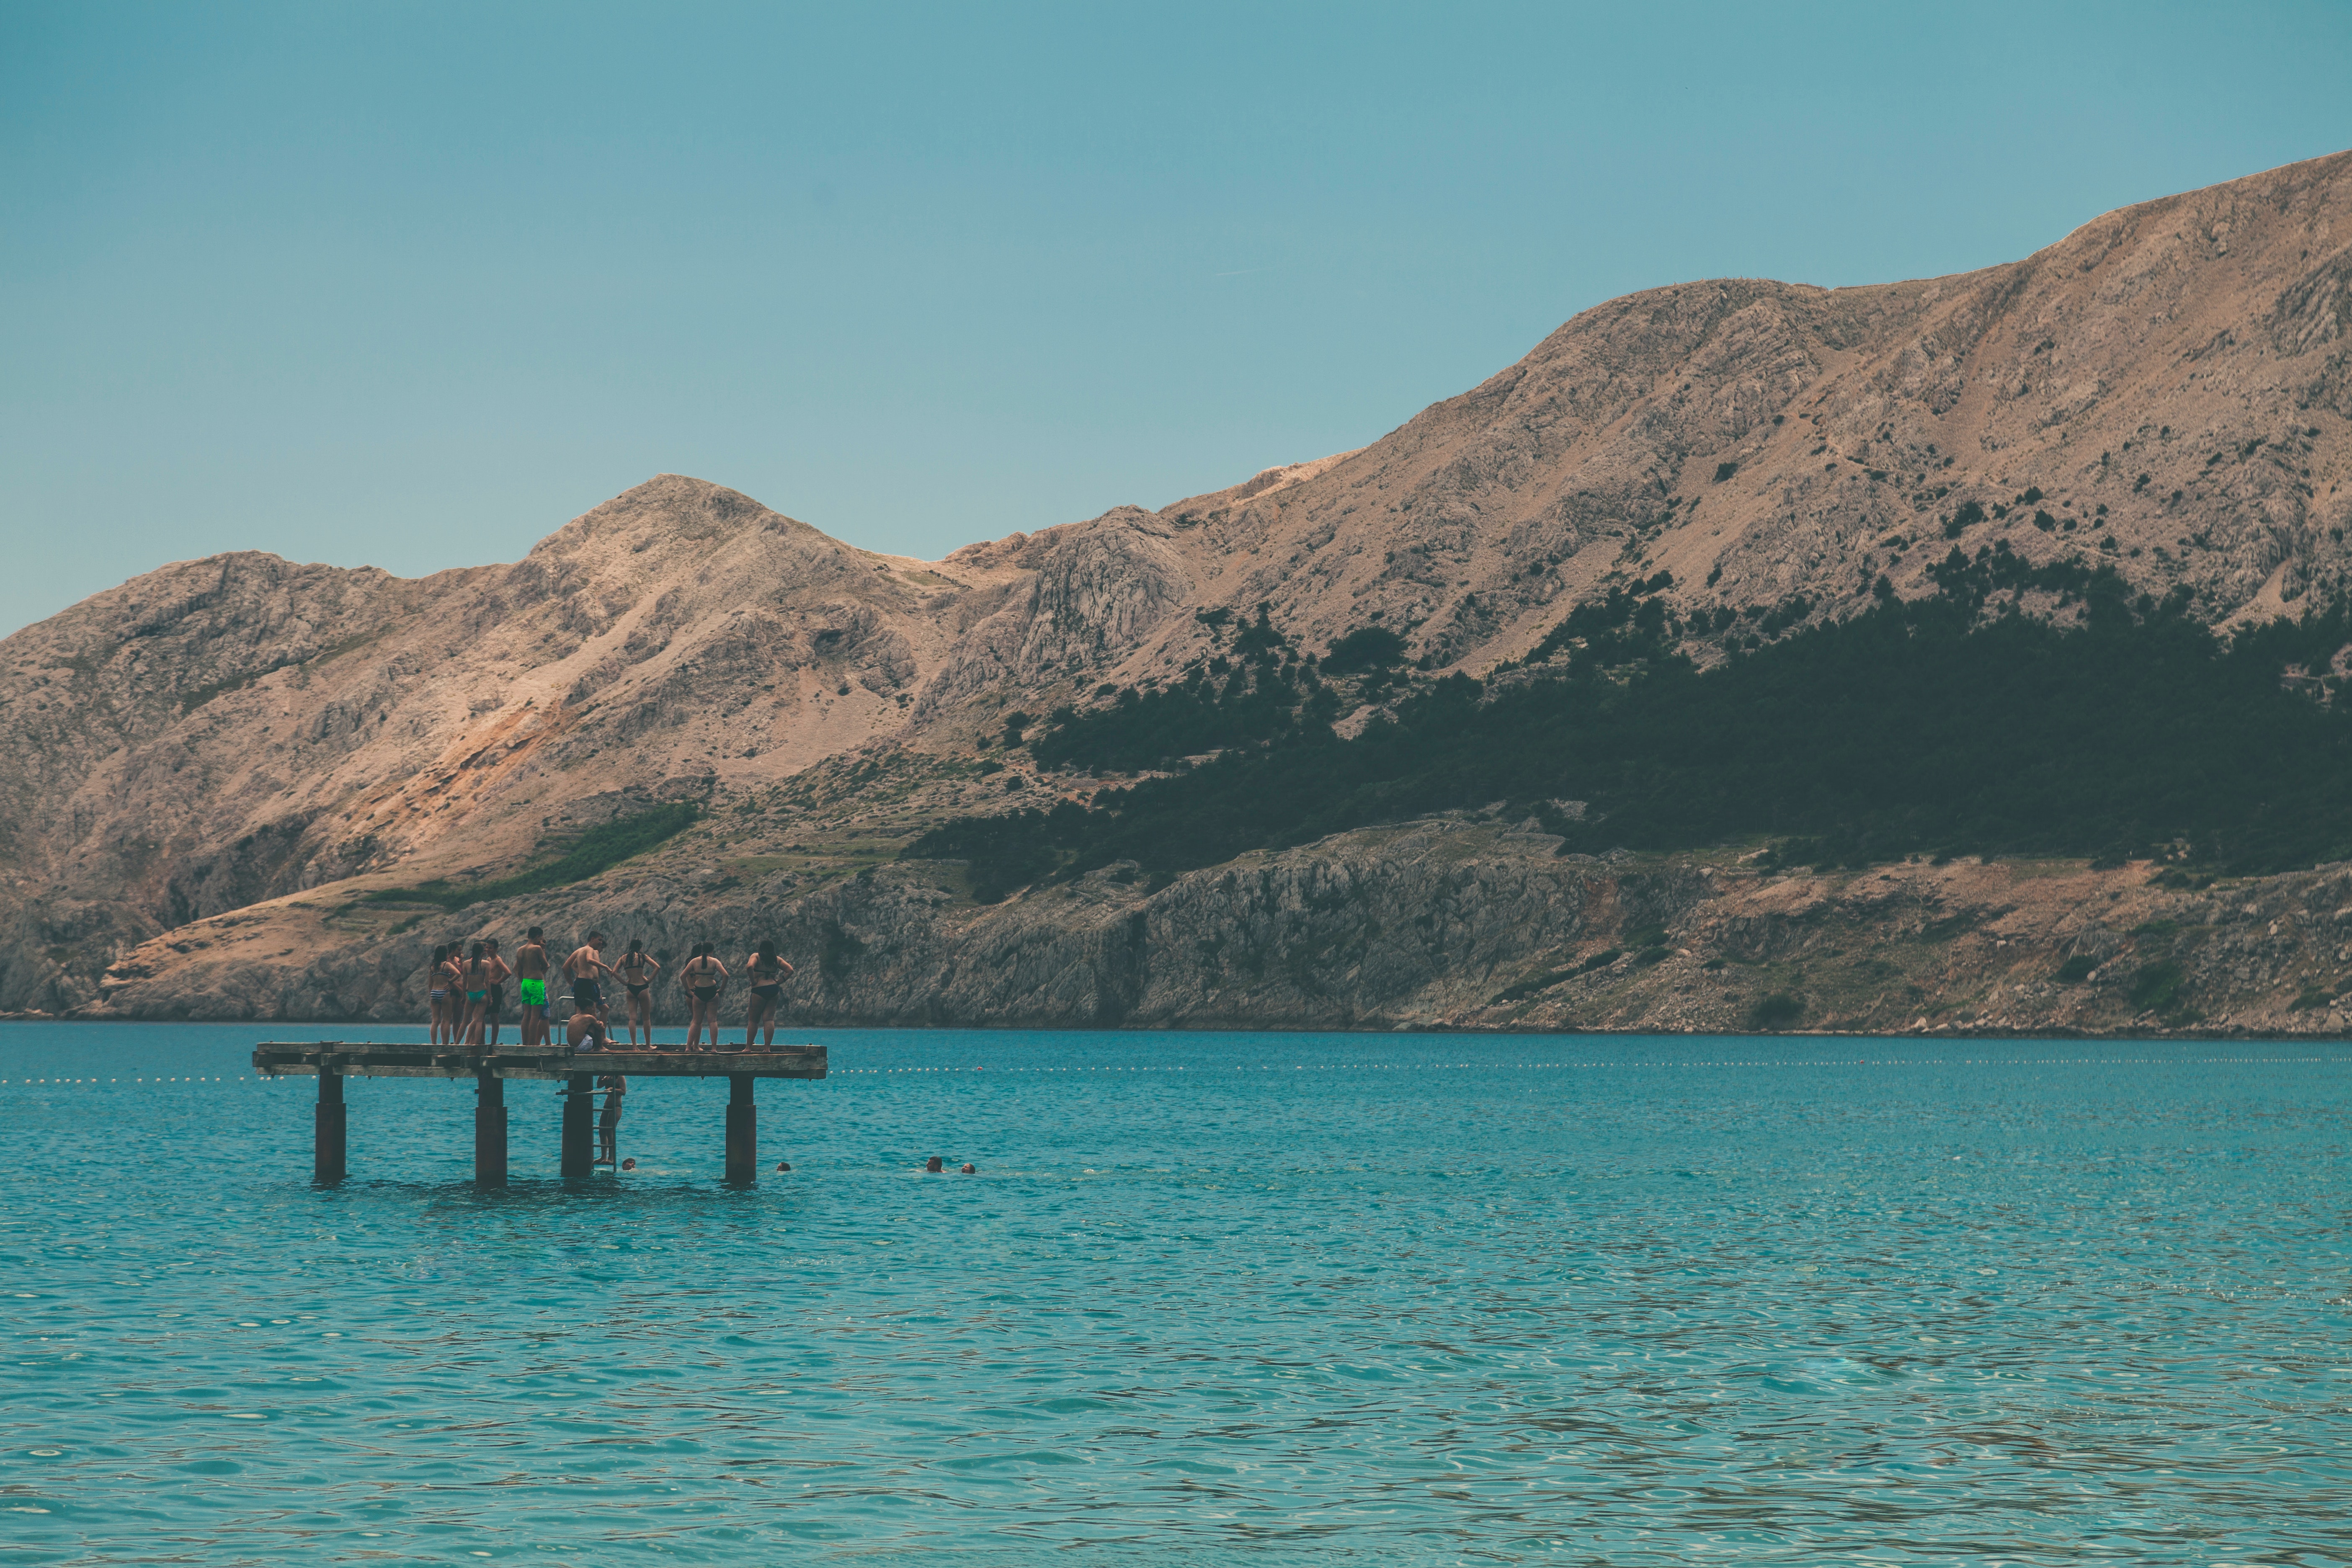
body of water, water, mountainous landforms, mountain, sea, sky, lake, turquoise, sound, mountain range, lake district, hill, reservoir, coast, coastal and oceanic landforms, tourism, landscape, lagoon, vacation, ocean, inlet, promontory, bay, river, fell, cloud, wadi, horizon, pier, fjord